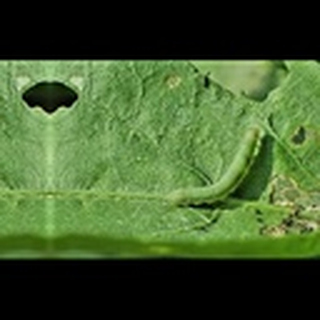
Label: cotton_army_worm